Guimba

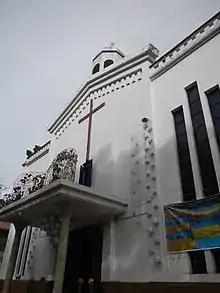
Façade of Guimba Church

In accordance to Article V Section 4 of the National Heritage Act of 2009 Republic Act 10066, the Philippine Registry of Cultural Property (PRECUP), the repository of all information pertaining to cultural properties in the Philippines deemed significant to Filipino cultural heritage, was established and came to effect last 2009.